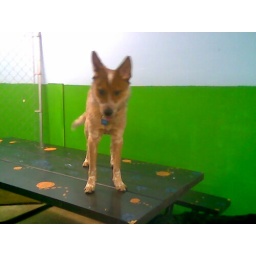
Cobar on the picnic table in big dogs